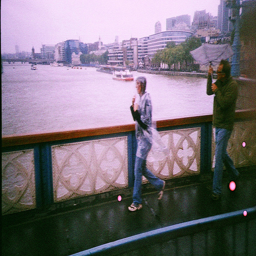
The people are walking over the bridge by the water.
a woman in a raincoat and a man carrying an upside down umbrella
Man and woman walking over a bridge in the rain and high wind.
A couple standing in the rain going for a walk on a bridge.
Two people are walking across a bridge and a man is holding an umbrella.